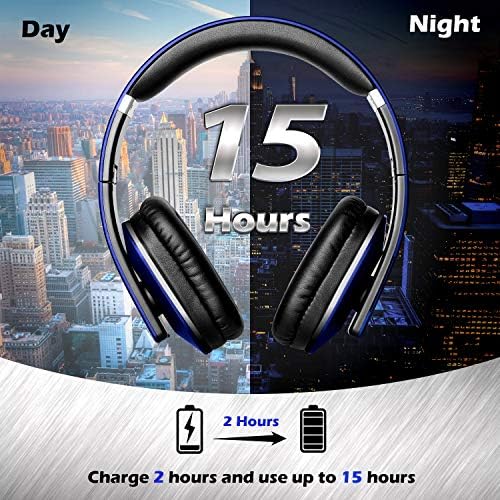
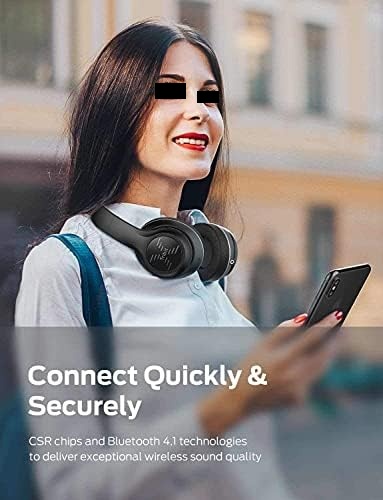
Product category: headphones
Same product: no